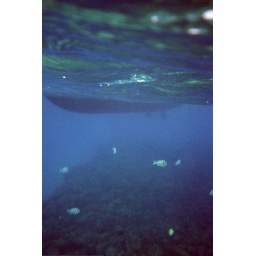
our boat from under water